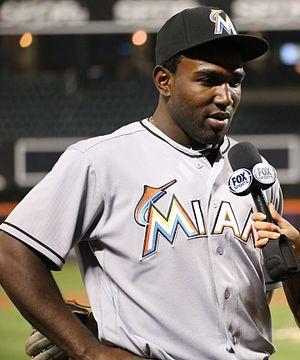
Marcell Ozuna Idelfonso est un joueur de champ extérieur des Cardinals de Saint-Louis de la Ligue majeure de baseball.